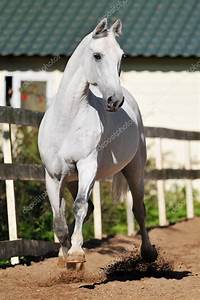
Label: cavallo